Northbridge, New South Wales

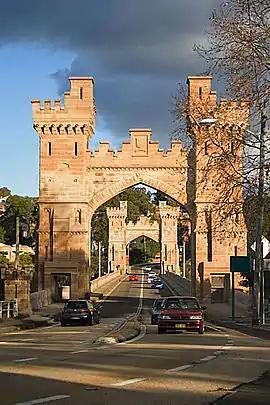
Long Gully Bridge as viewed from Northbridge

Northbridge is a suburb on the Lower North Shore of Sydney, New South Wales, Australia. It is located 6 kilometres north of the Sydney Central Business District, and 3 kilometres north of the North Sydney CBD in the local government area of the City of Willoughby. The major transport and shopping hub of Chatswood is 3 kilometers north west of Northbridge.